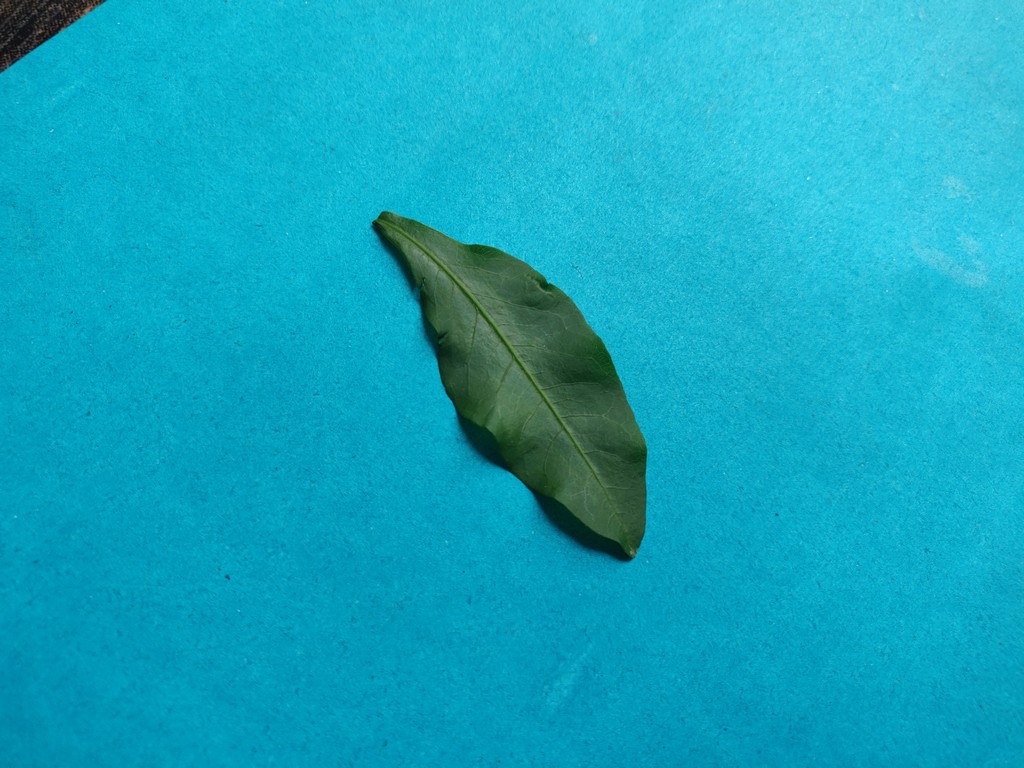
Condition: Healthy
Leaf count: single
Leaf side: front